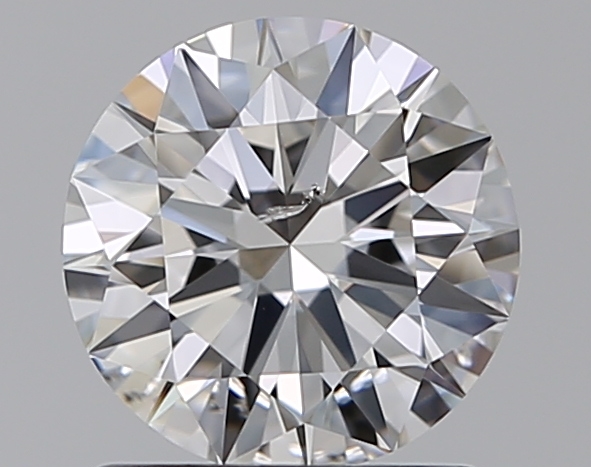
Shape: round
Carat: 1.01
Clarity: SI2
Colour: G
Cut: EX
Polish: EX
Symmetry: EX
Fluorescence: M
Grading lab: GIA
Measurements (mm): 6.44 x 6.48 x 3.92